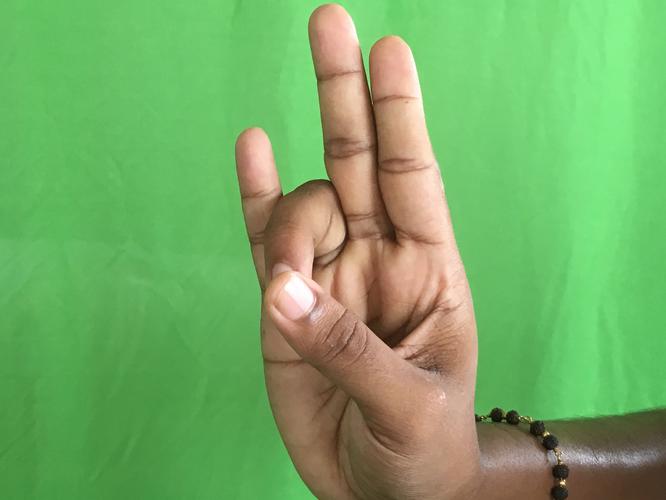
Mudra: Mayura
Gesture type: single_hand